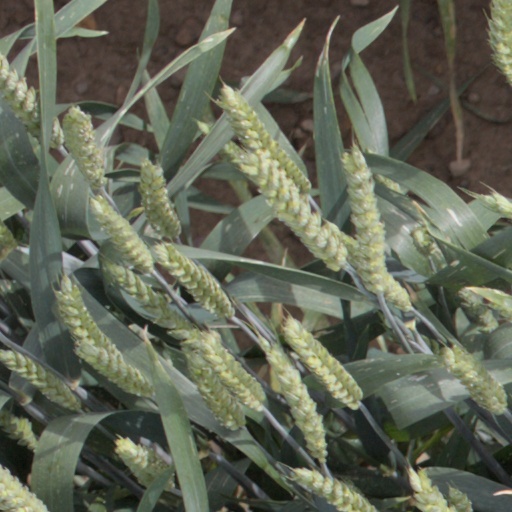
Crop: wheat